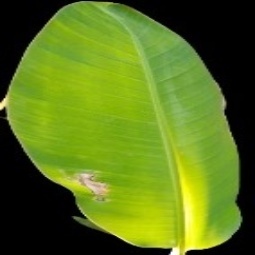
Label: Healthy